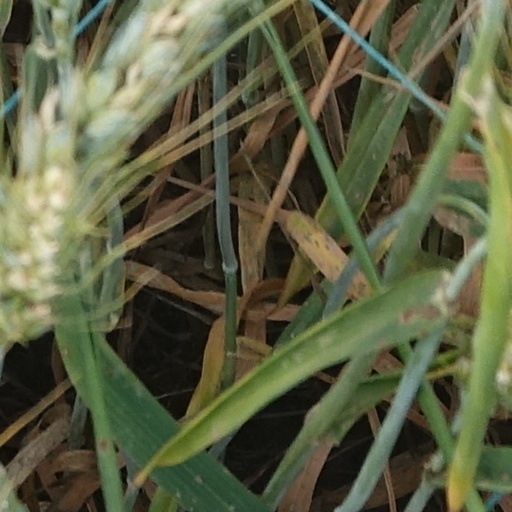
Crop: wheat